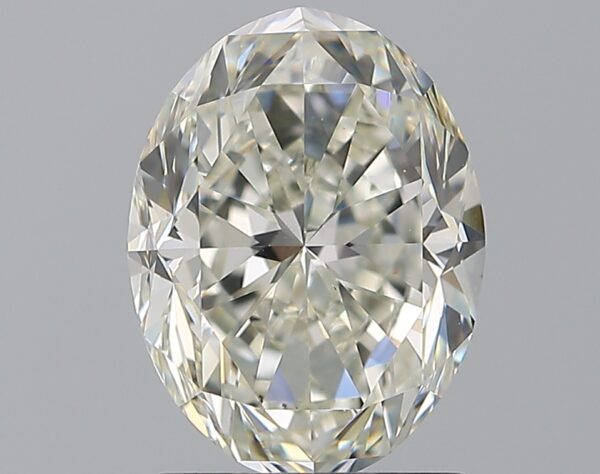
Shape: oval
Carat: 2.01
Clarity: VS1
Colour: J
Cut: GD
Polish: EX
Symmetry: EX
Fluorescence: M
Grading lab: GIA
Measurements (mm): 9.12 x 6.85 x 4.64